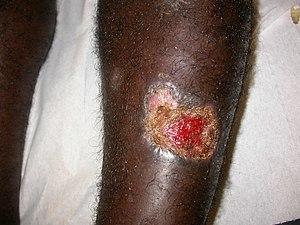
Leishmaniose_cutanée_-_Guyane_Française_Saint-Laurent-du-Maroni
La leishmaniose cutanée est la forme la plus commune de leishmaniose. C'est une infection cutanée provoquée par un parasite unicellulaire qui est transmis par des piqures de phlébotome. Il y a environ 20 espèces de Leishmania qui peuvent causer une leishmaniose cutanée.